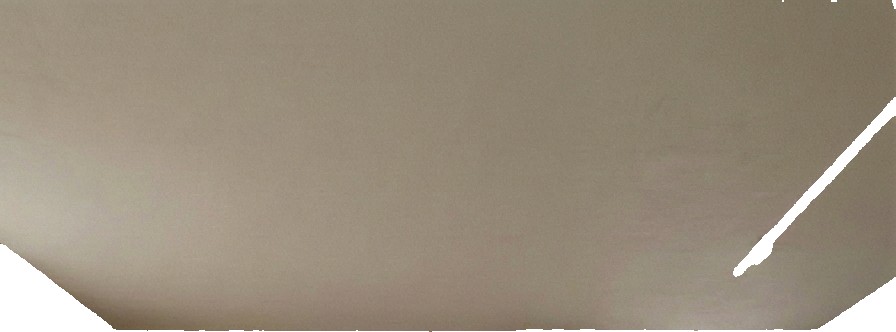
Surface category: ceiling